Ledine, Serbia

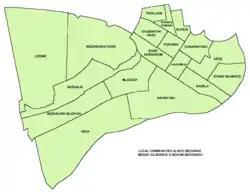
Map of Local communities in Novi Beograd

Ledine is the westernmost settlement in the municipality, formerly developed as a sort of an informal settlement outside the projected area of the city of New Belgrade. Today it is urbanistically connected to the neighborhoods of Bežanija and Dr Ivan Ribar by the narrow urban strip along "Vionogradska" and "Surčinska" streets. The settlement itself is built between these two streets, both of which connect Belgrade and Surčin and along which a continuous built-up area of Belgrade-Ledine-Surčin is being formed.